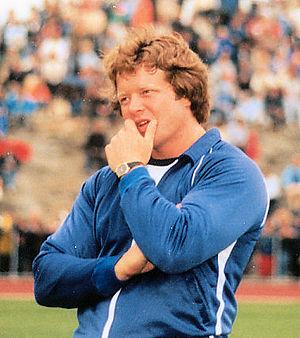
Knut Hjeltnes est un athlète norvégien, spécialiste du lancer du disque.